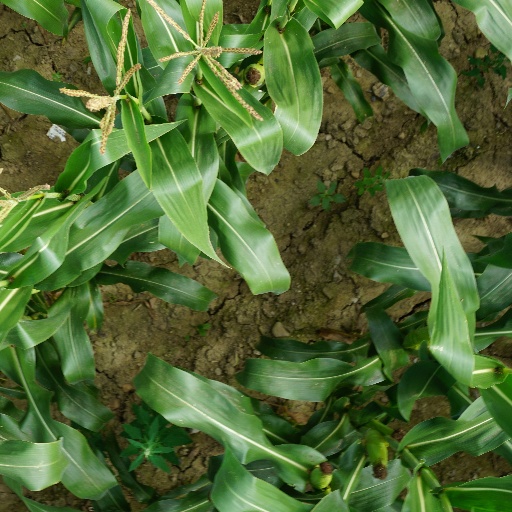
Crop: maize; corn